Machinefabriek

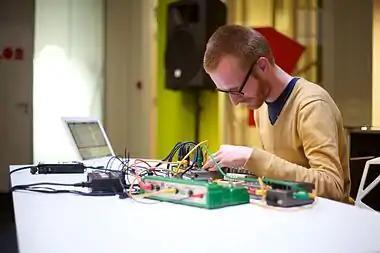
Machinefabriek performing in 2013

Machinefabriek is the musical of Dutch musician/sound artist and graphic designer Rutger Zuydervelt.